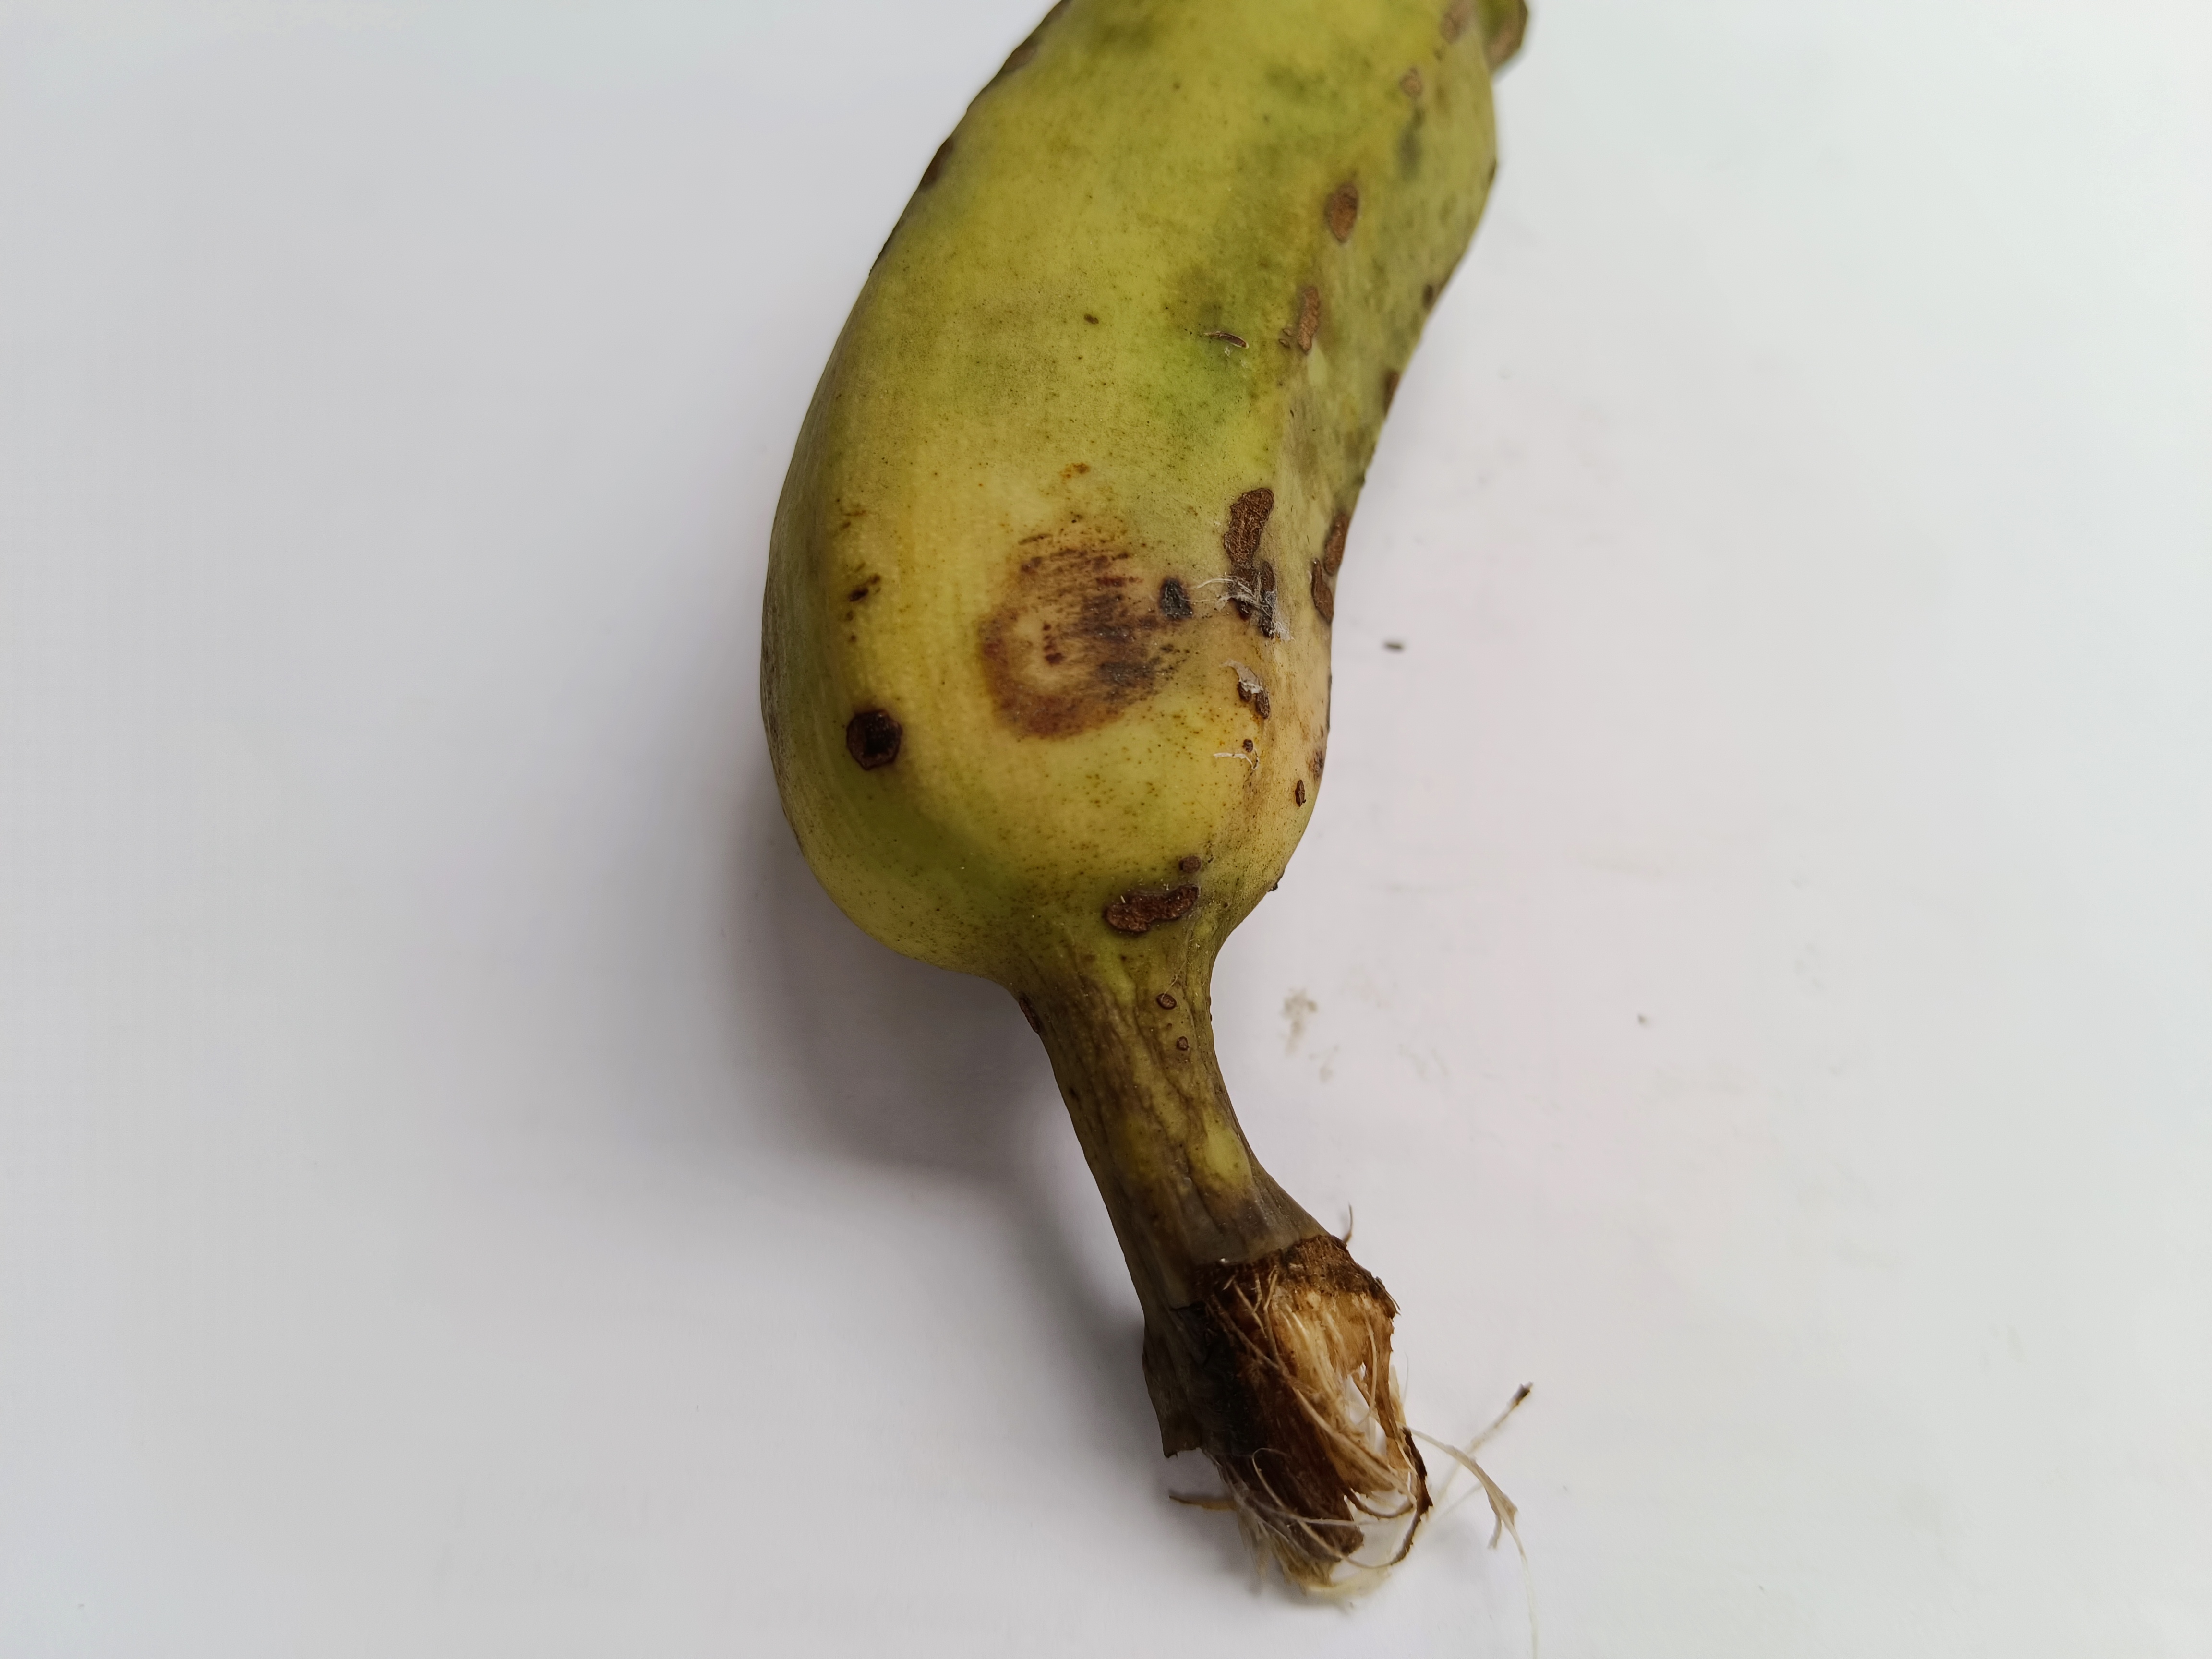
Banana variety: Deshi